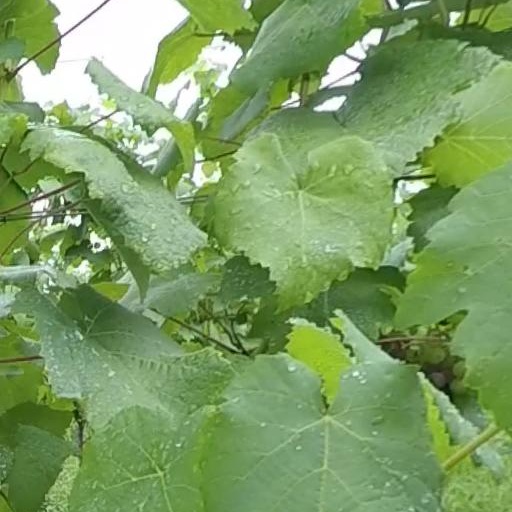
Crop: grape